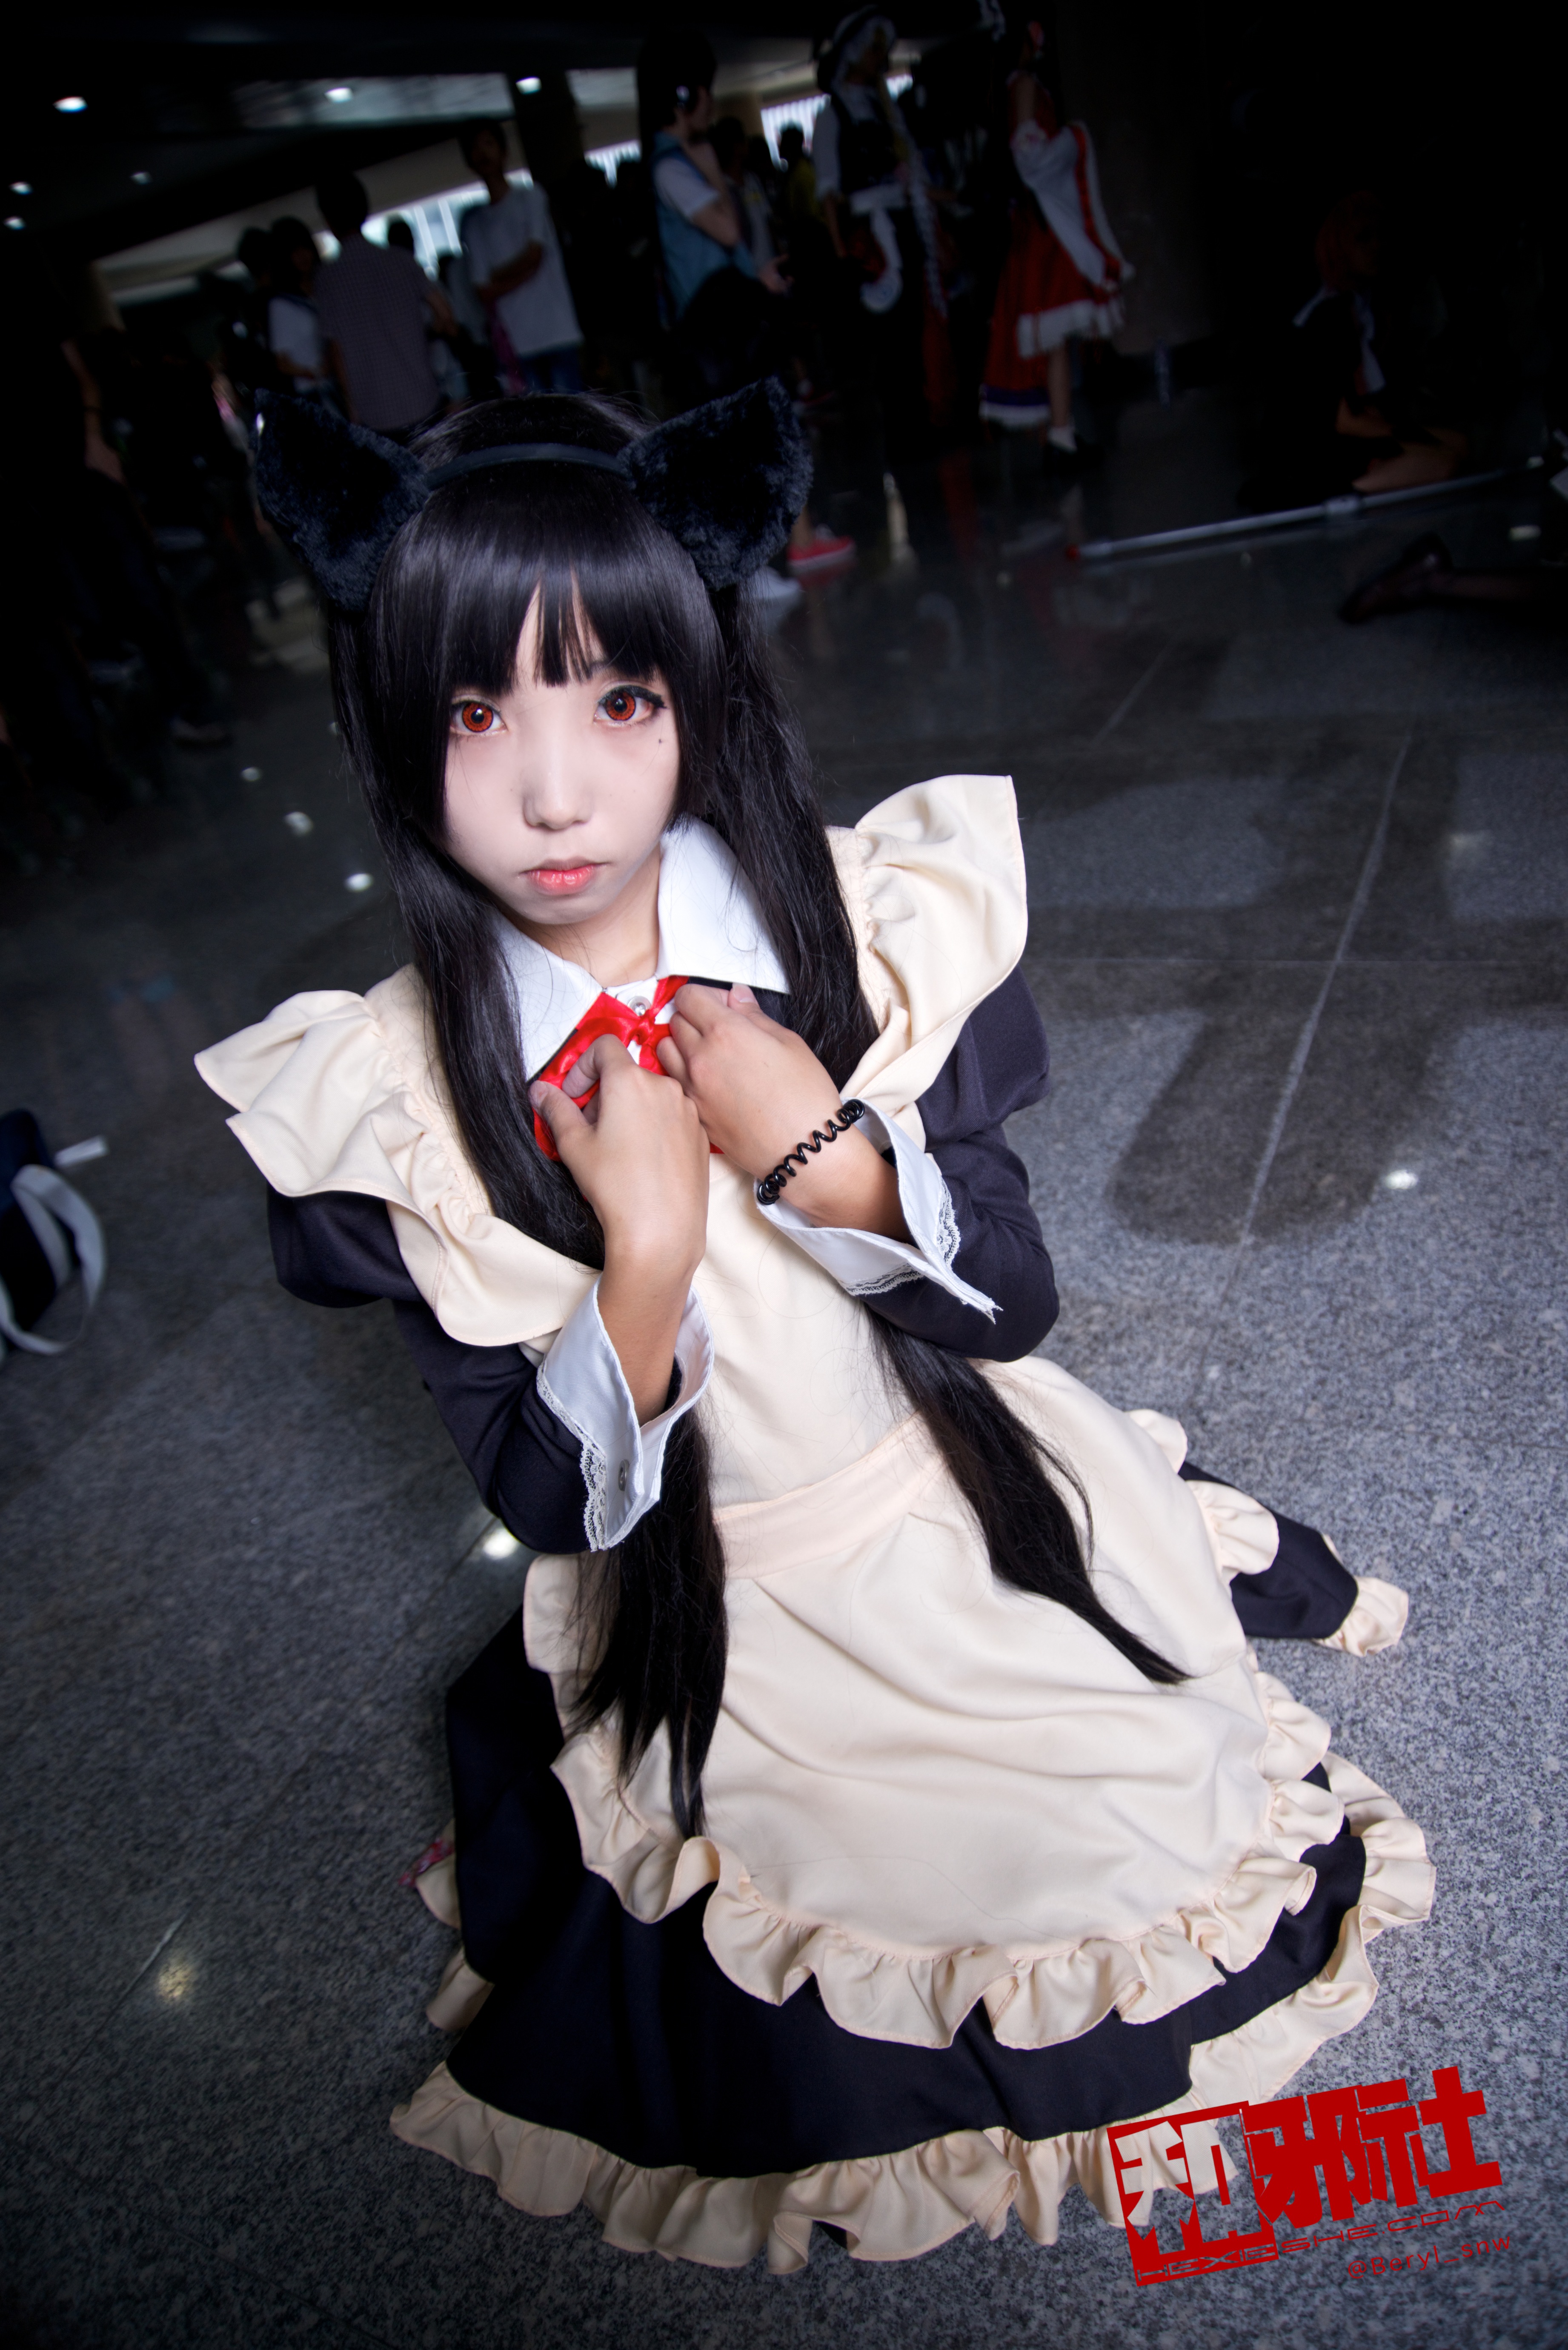
girl, cute, clothing, black, lady, cosplay, girls, canton, costume, china, anime, comic, comiccon, guangzhou, acg, cos